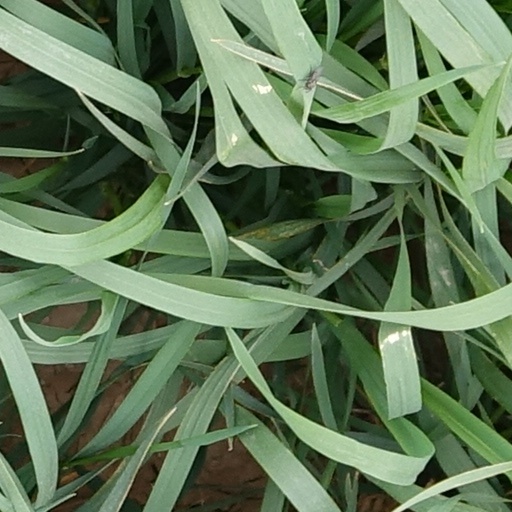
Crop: wheat